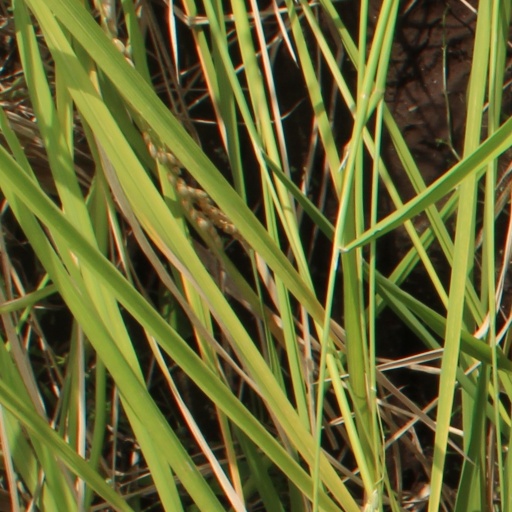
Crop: rice